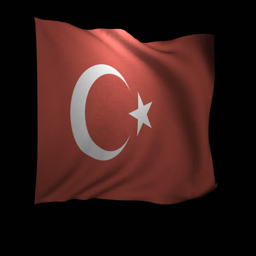
a 3d rendering of the flag waving in the wind .